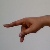
The image shows a hand gesture representing the letter 'P' in Indian Sign Language.